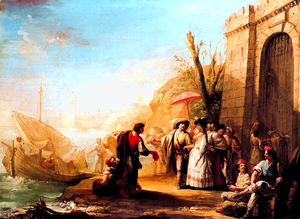
Mariano Salvador Maella est un peintre espagnol. Il fait des études de sculpture et de peinture.